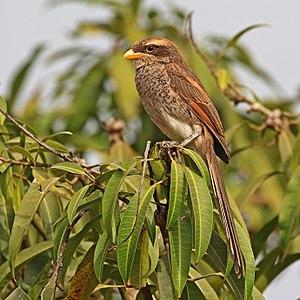
La Corvinelle à bec jaune est une espèce de petits passereaux de la famille des Laniidae.